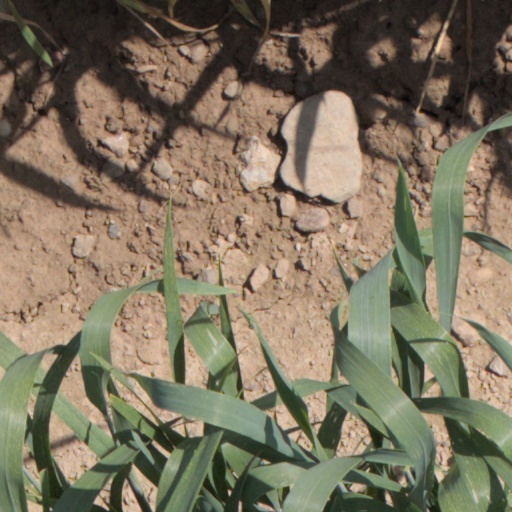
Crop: wheat